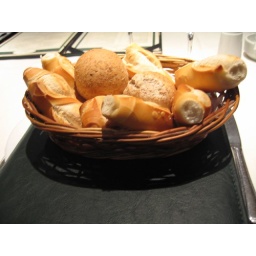
Typical bread basket you get when eating out in Buenos Aires